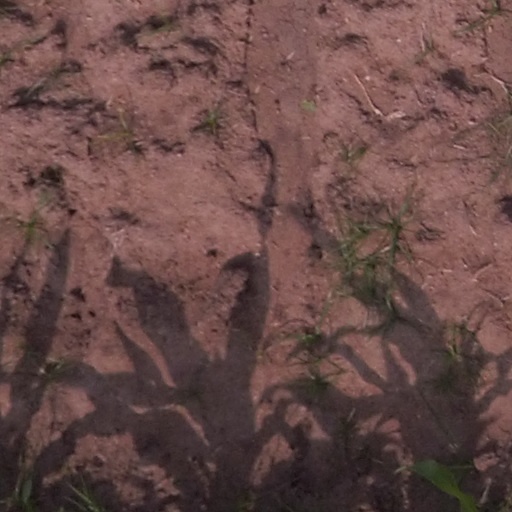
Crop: maize; corn